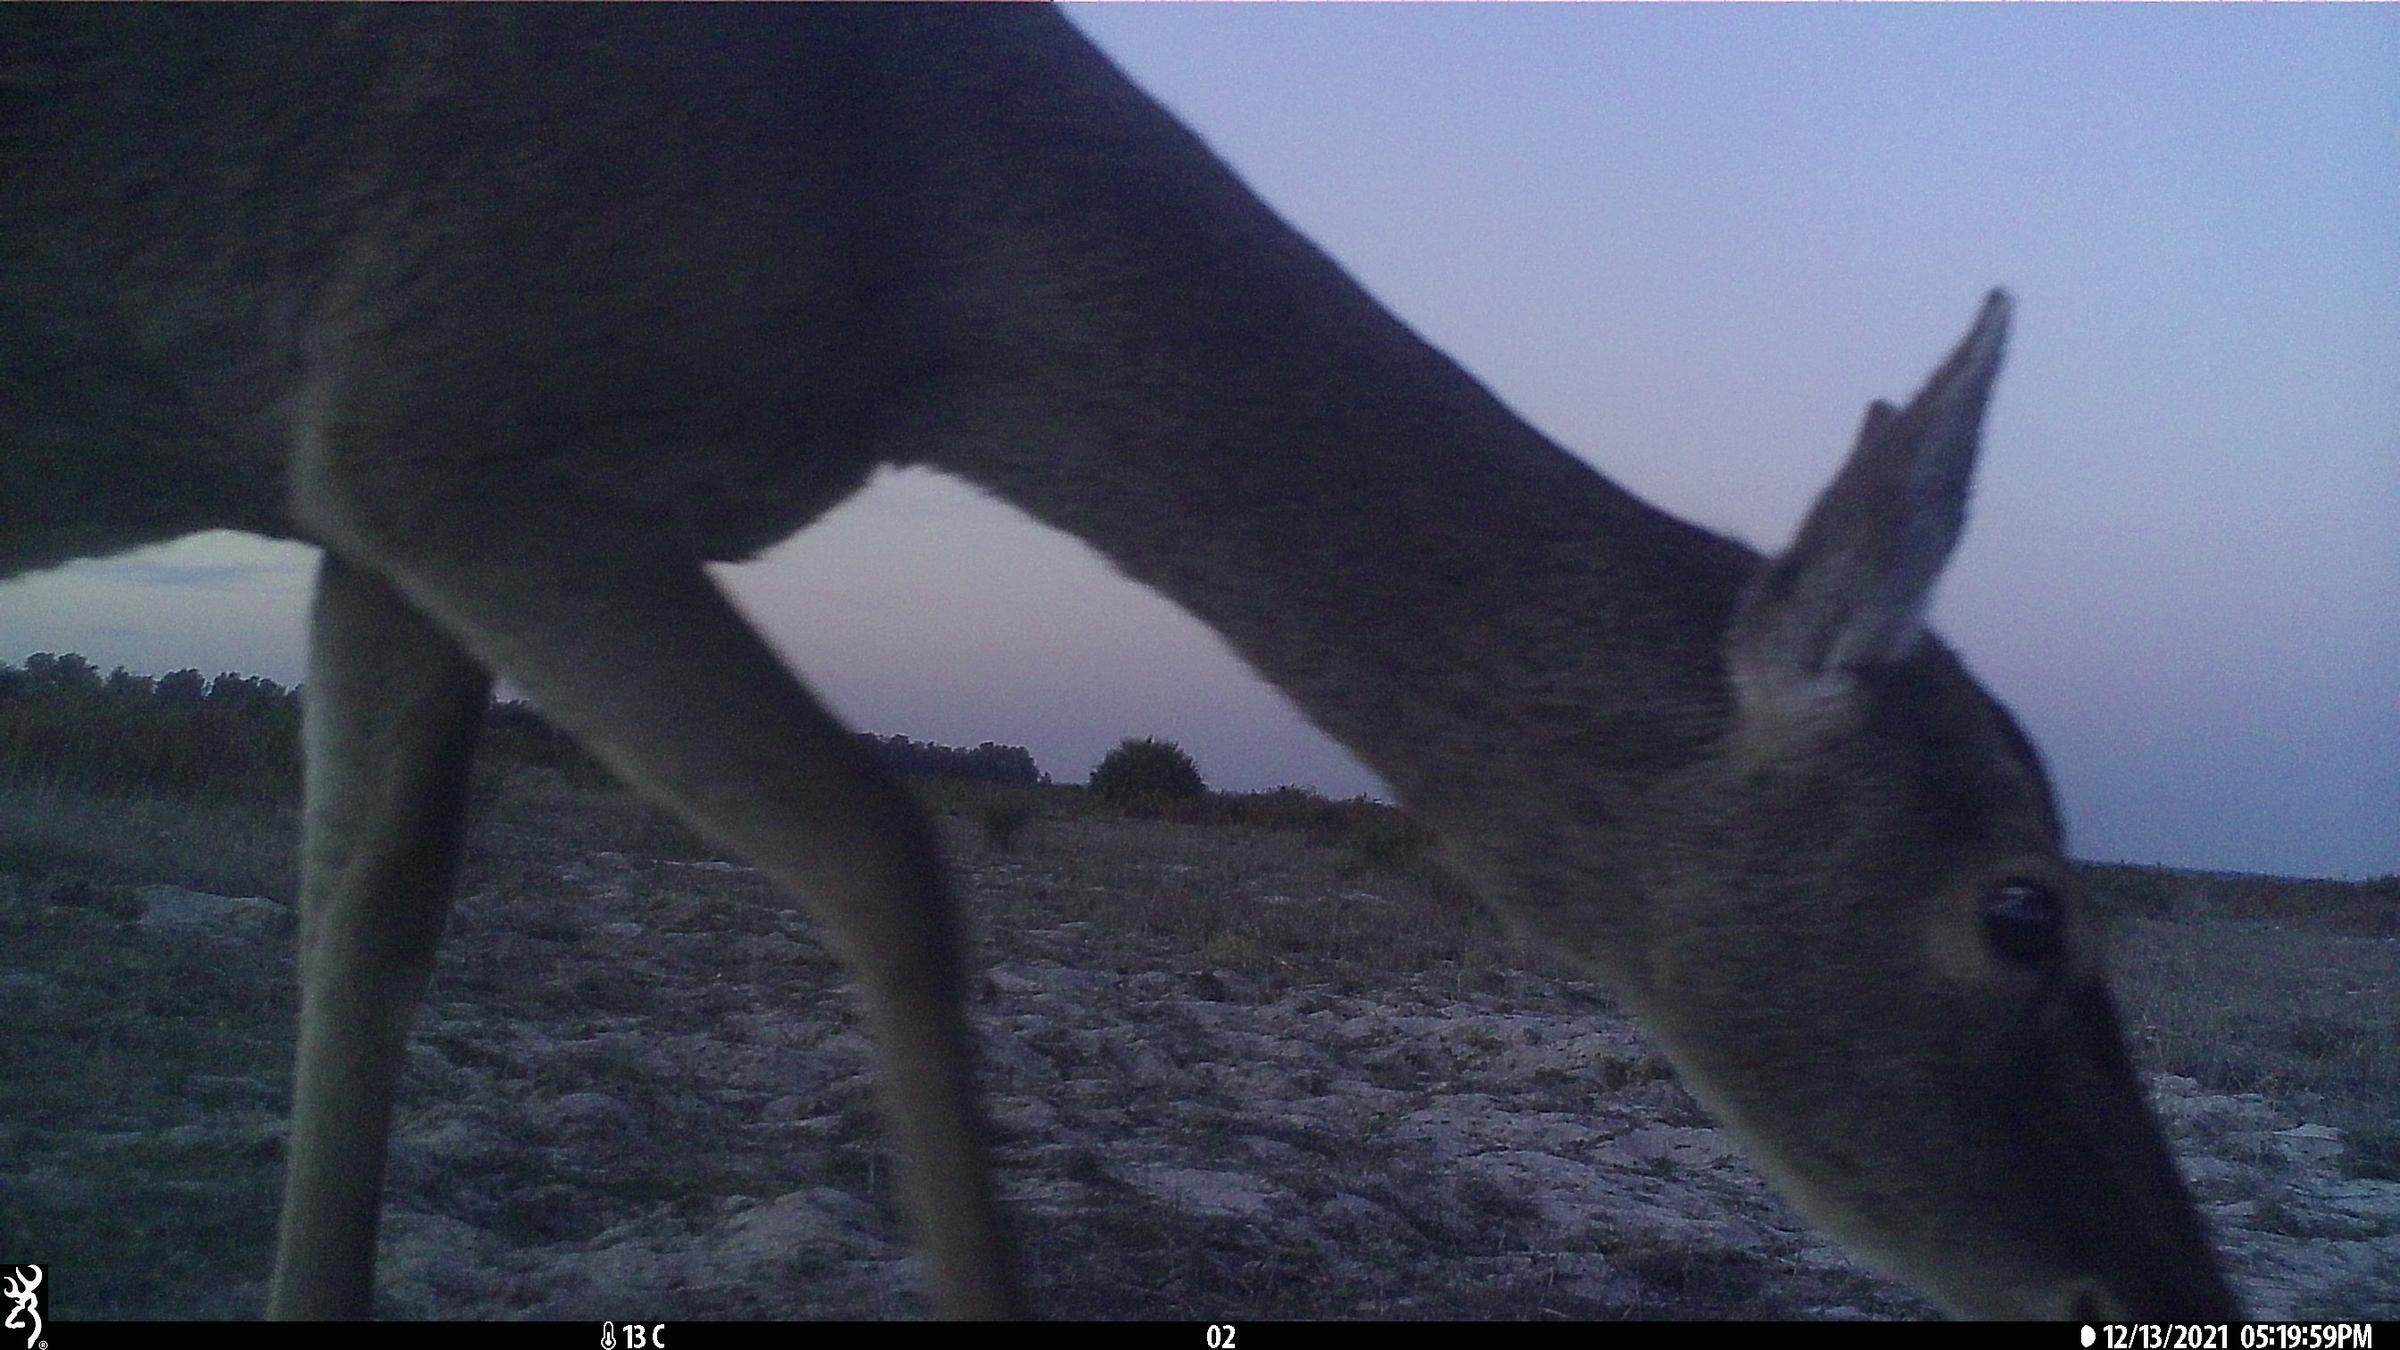
Species: Cervus elaphus